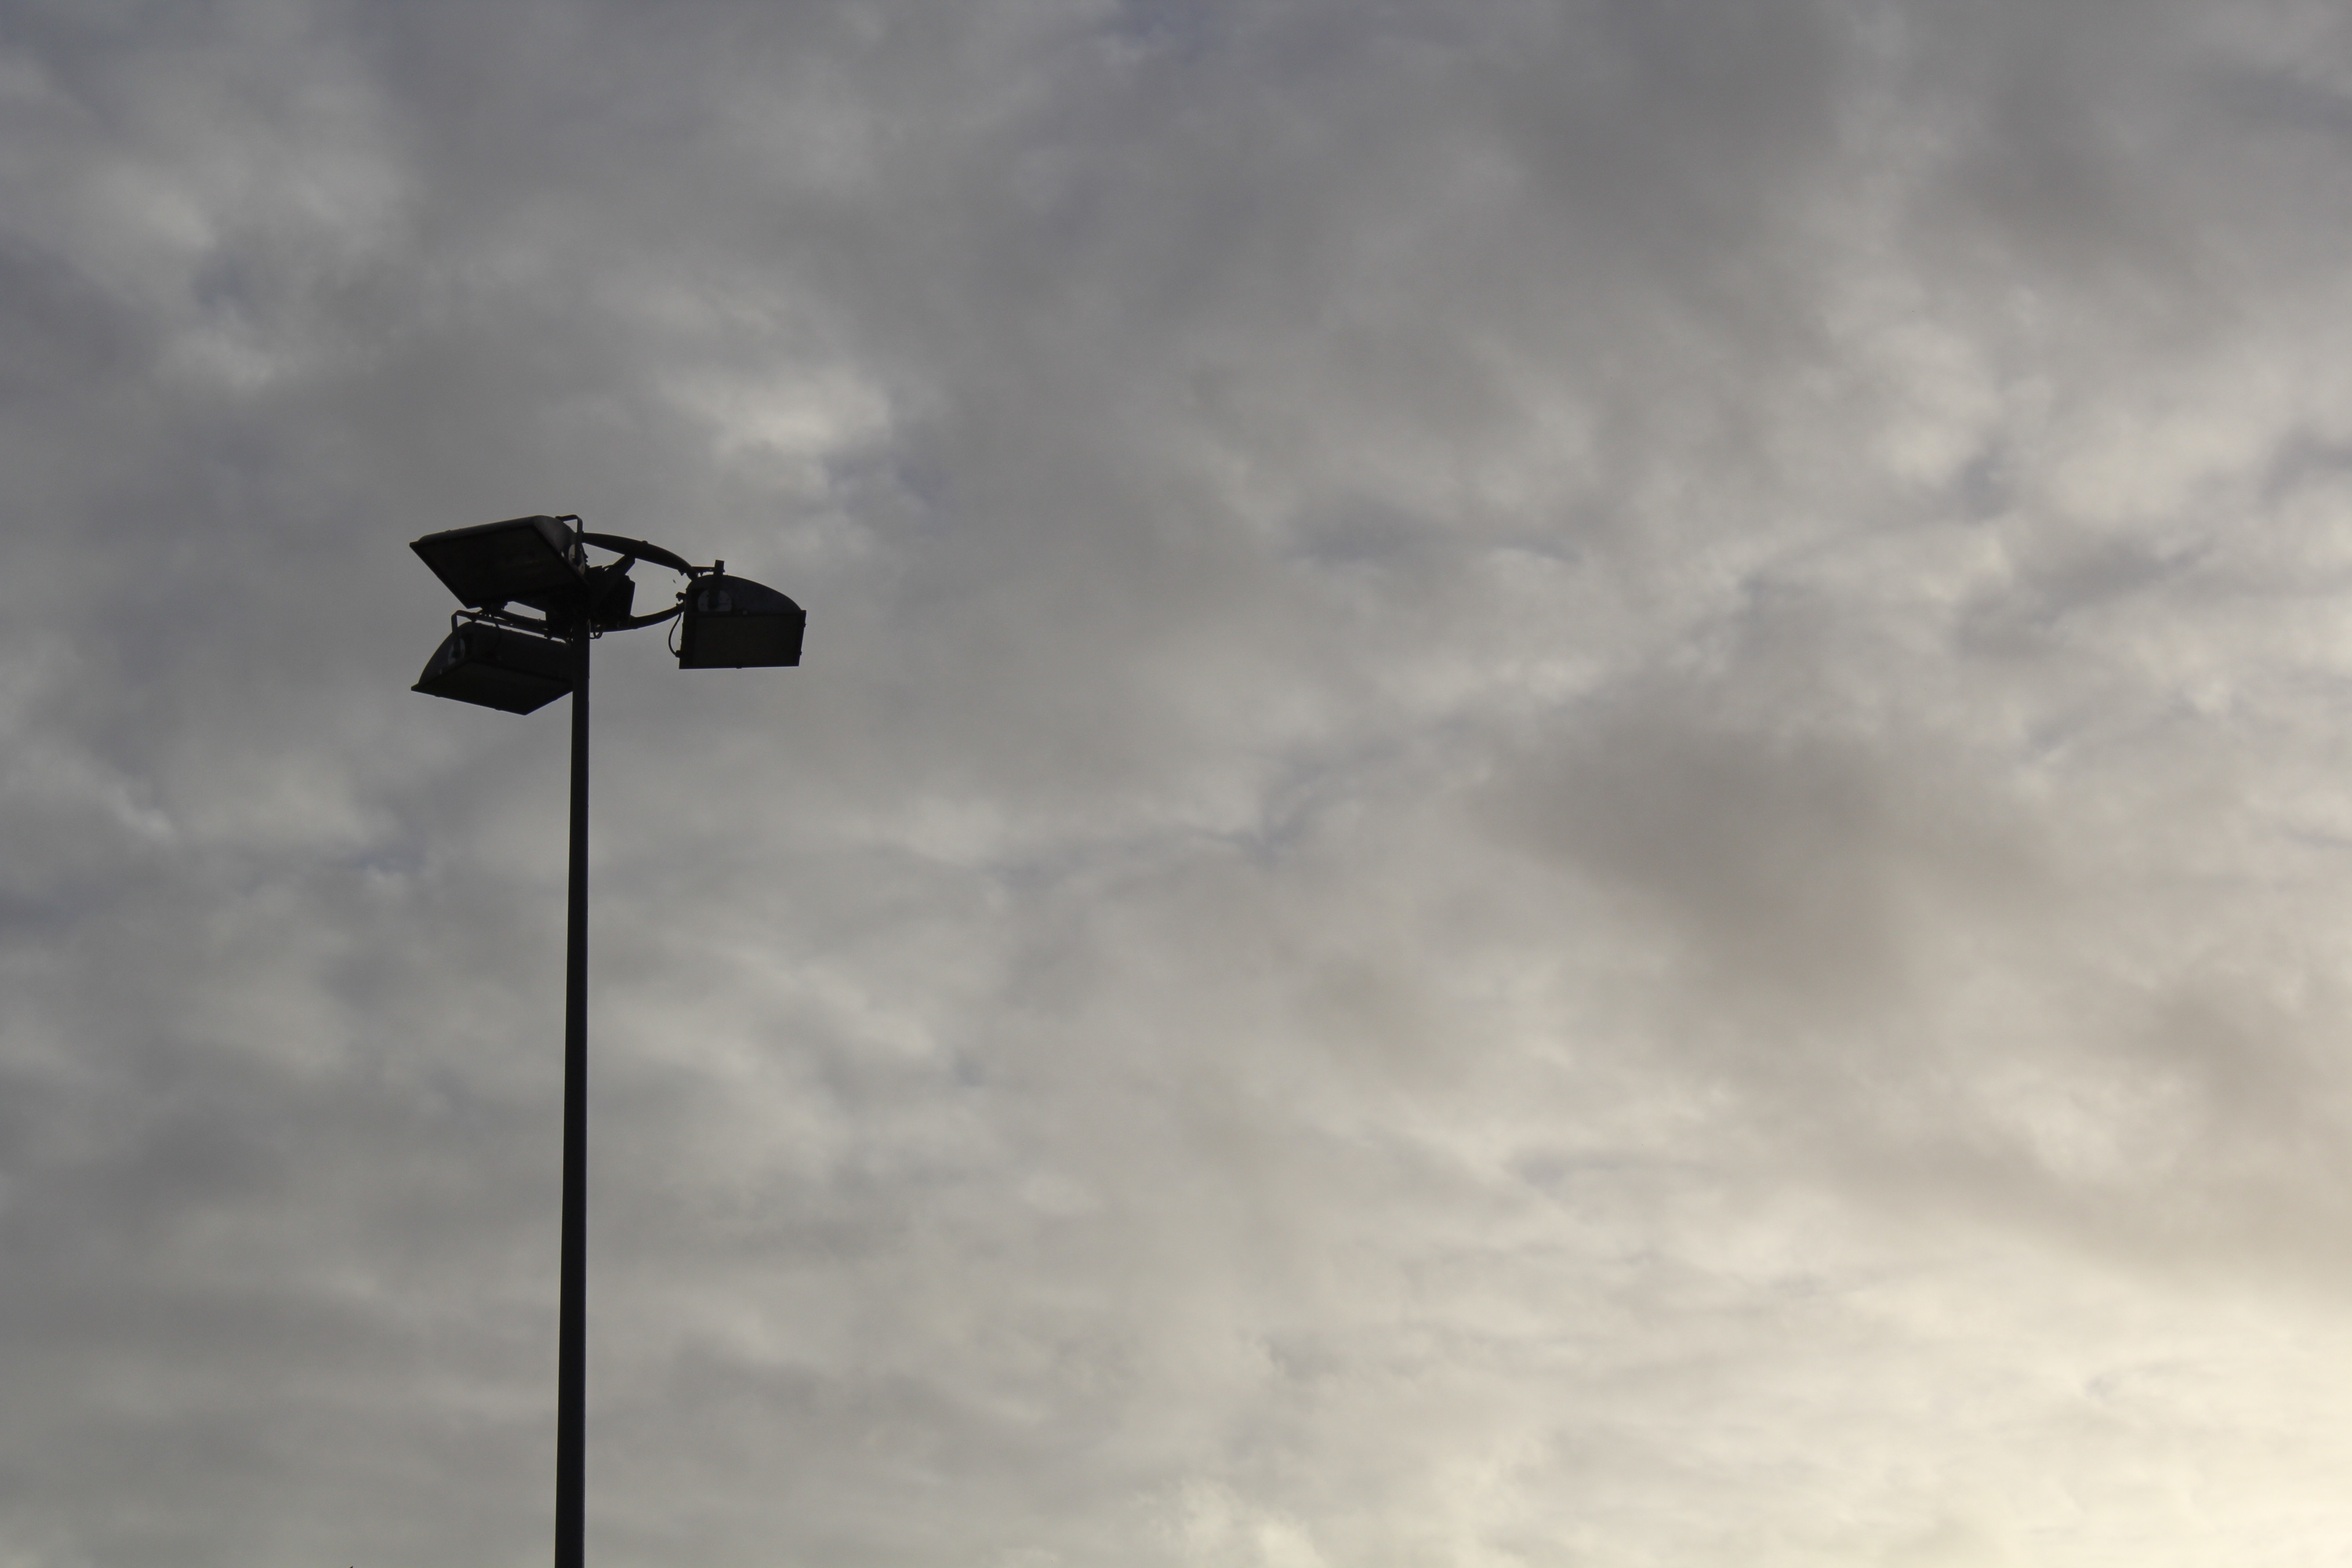
cloud, sky, wind, weather, street light, lighting, light fixture, meteorological phenomenon, atmosphere of earth